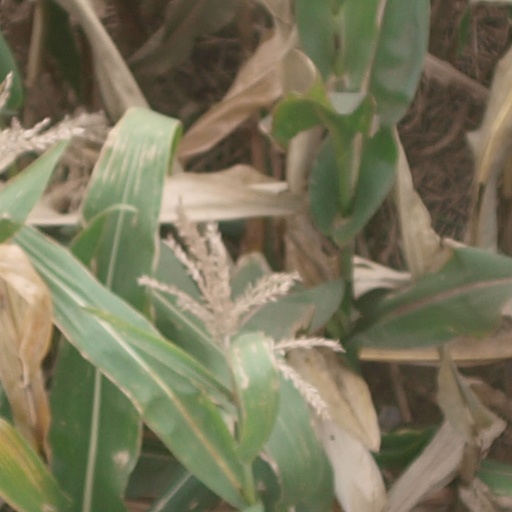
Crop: maize; corn